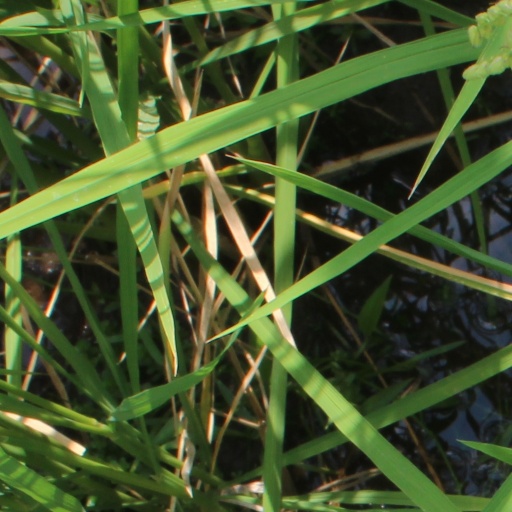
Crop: rice